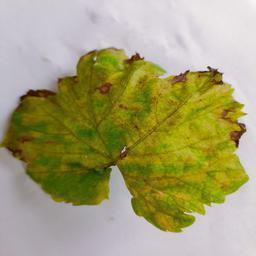
Label: Downy Mildew